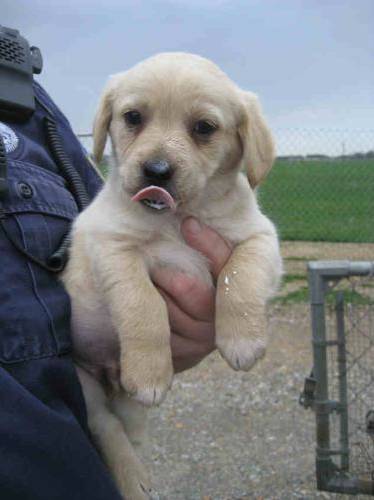
Label: dog